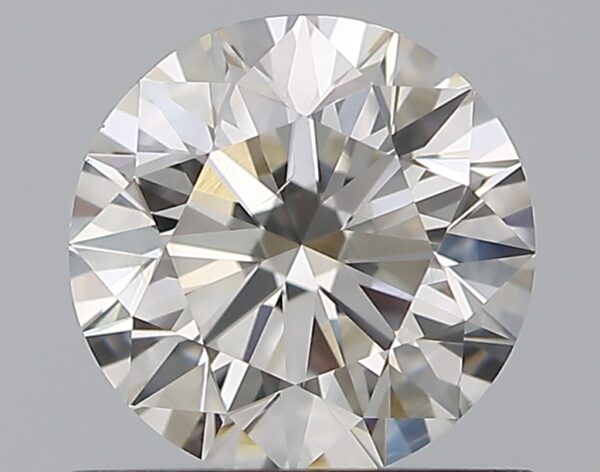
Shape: round
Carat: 0.8
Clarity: VS2
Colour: G
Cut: EX
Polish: EX
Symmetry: EX
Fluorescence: N
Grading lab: GIA
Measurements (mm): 5.9 x 5.94 x 3.7